Lange Hotel

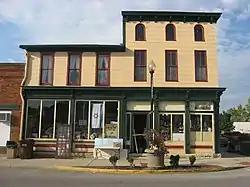
Front of the hotel

The Lange Hotel is a historic commercial building and former hotel in the village of West Alexandria, Ohio, United States. One of the area's leading early farmhouses, it is the latest in a series of hotels on the same spot, and it has been designated a historic site.